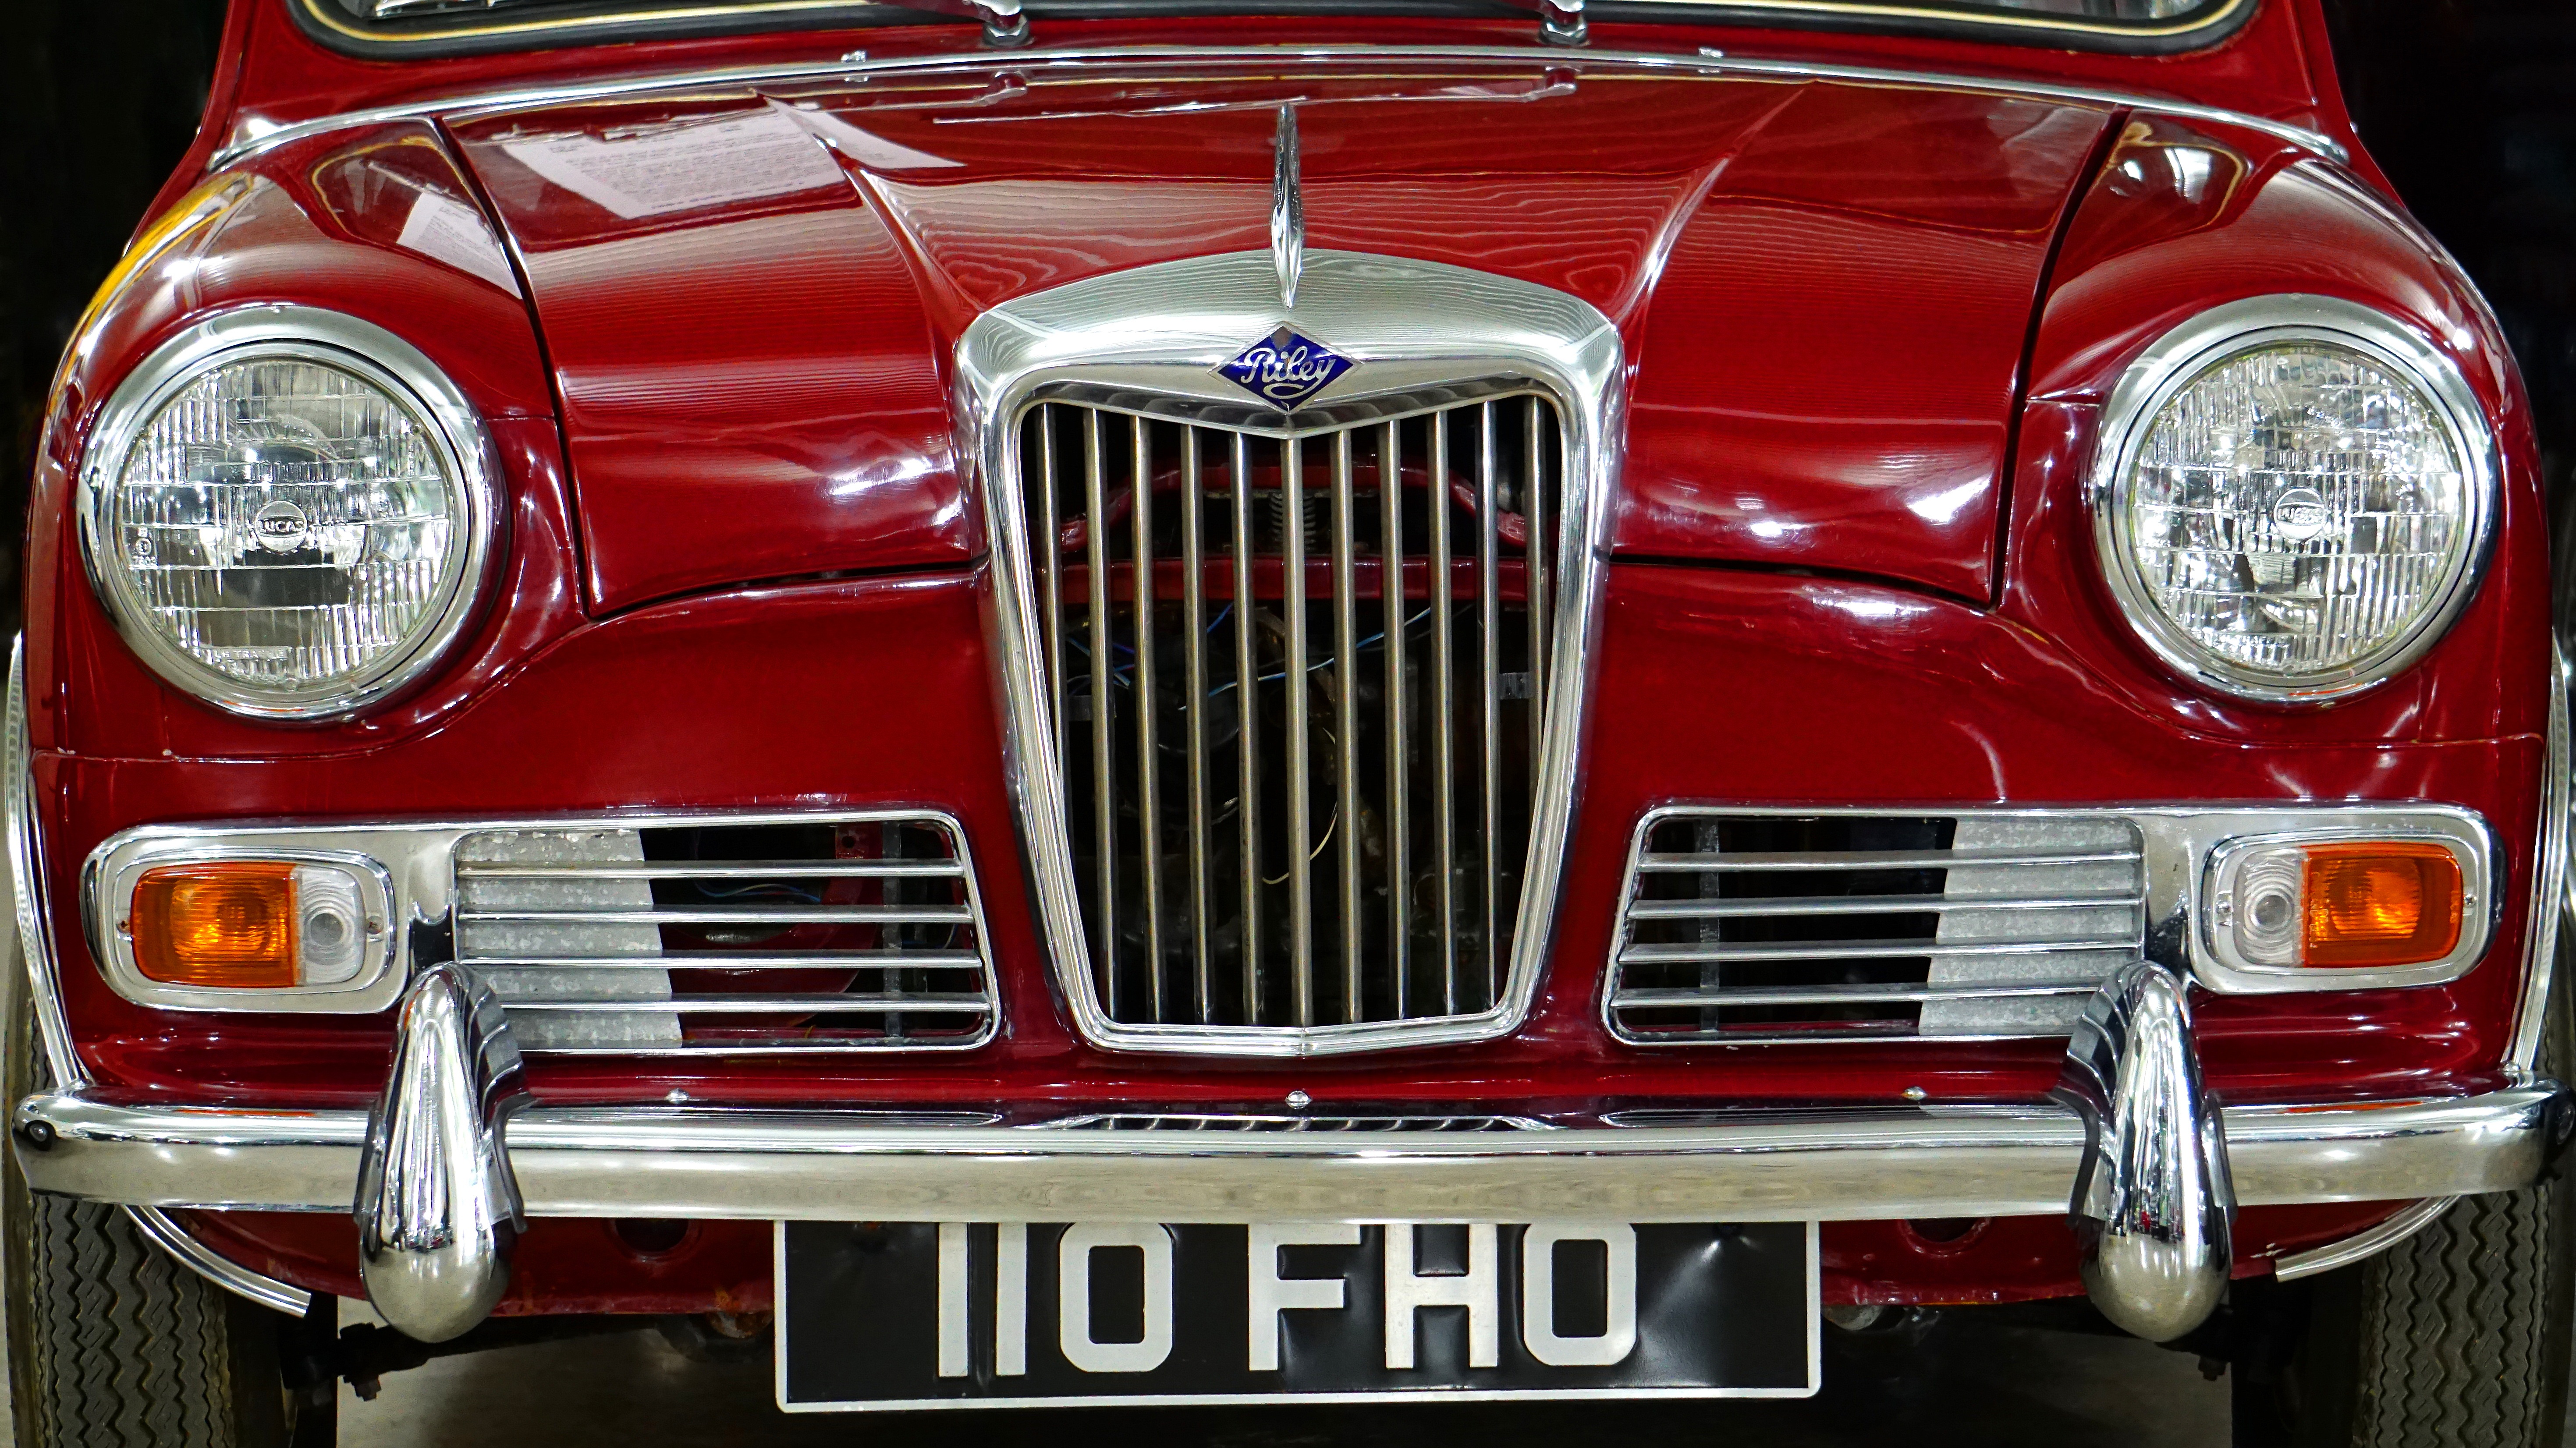
car, vintage, antique, automobile, retro, old, transportation, red, vehicle, auto, speed, classic car, sports car, motor vehicle, vintage car, uk, chrome, sedan, british, history, style, english, united, kingdom, classic, icon, antique car, british car, land vehicle, automobile make, automotive exterior, compact car, automotive design, luxury vehicle, mid size car